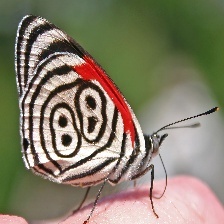
Species: AN 88